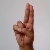
The image shows a hand gesture representing the letter 'U' in Indian Sign Language.